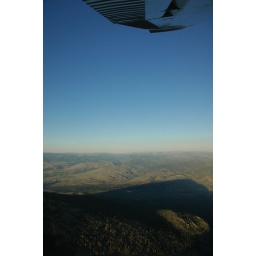
flying over the sapphire mountains